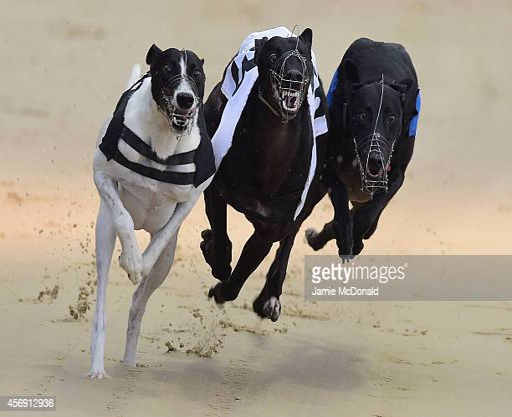
a general view of racing